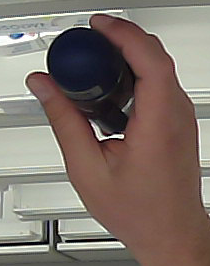
Product: nivea_rollon